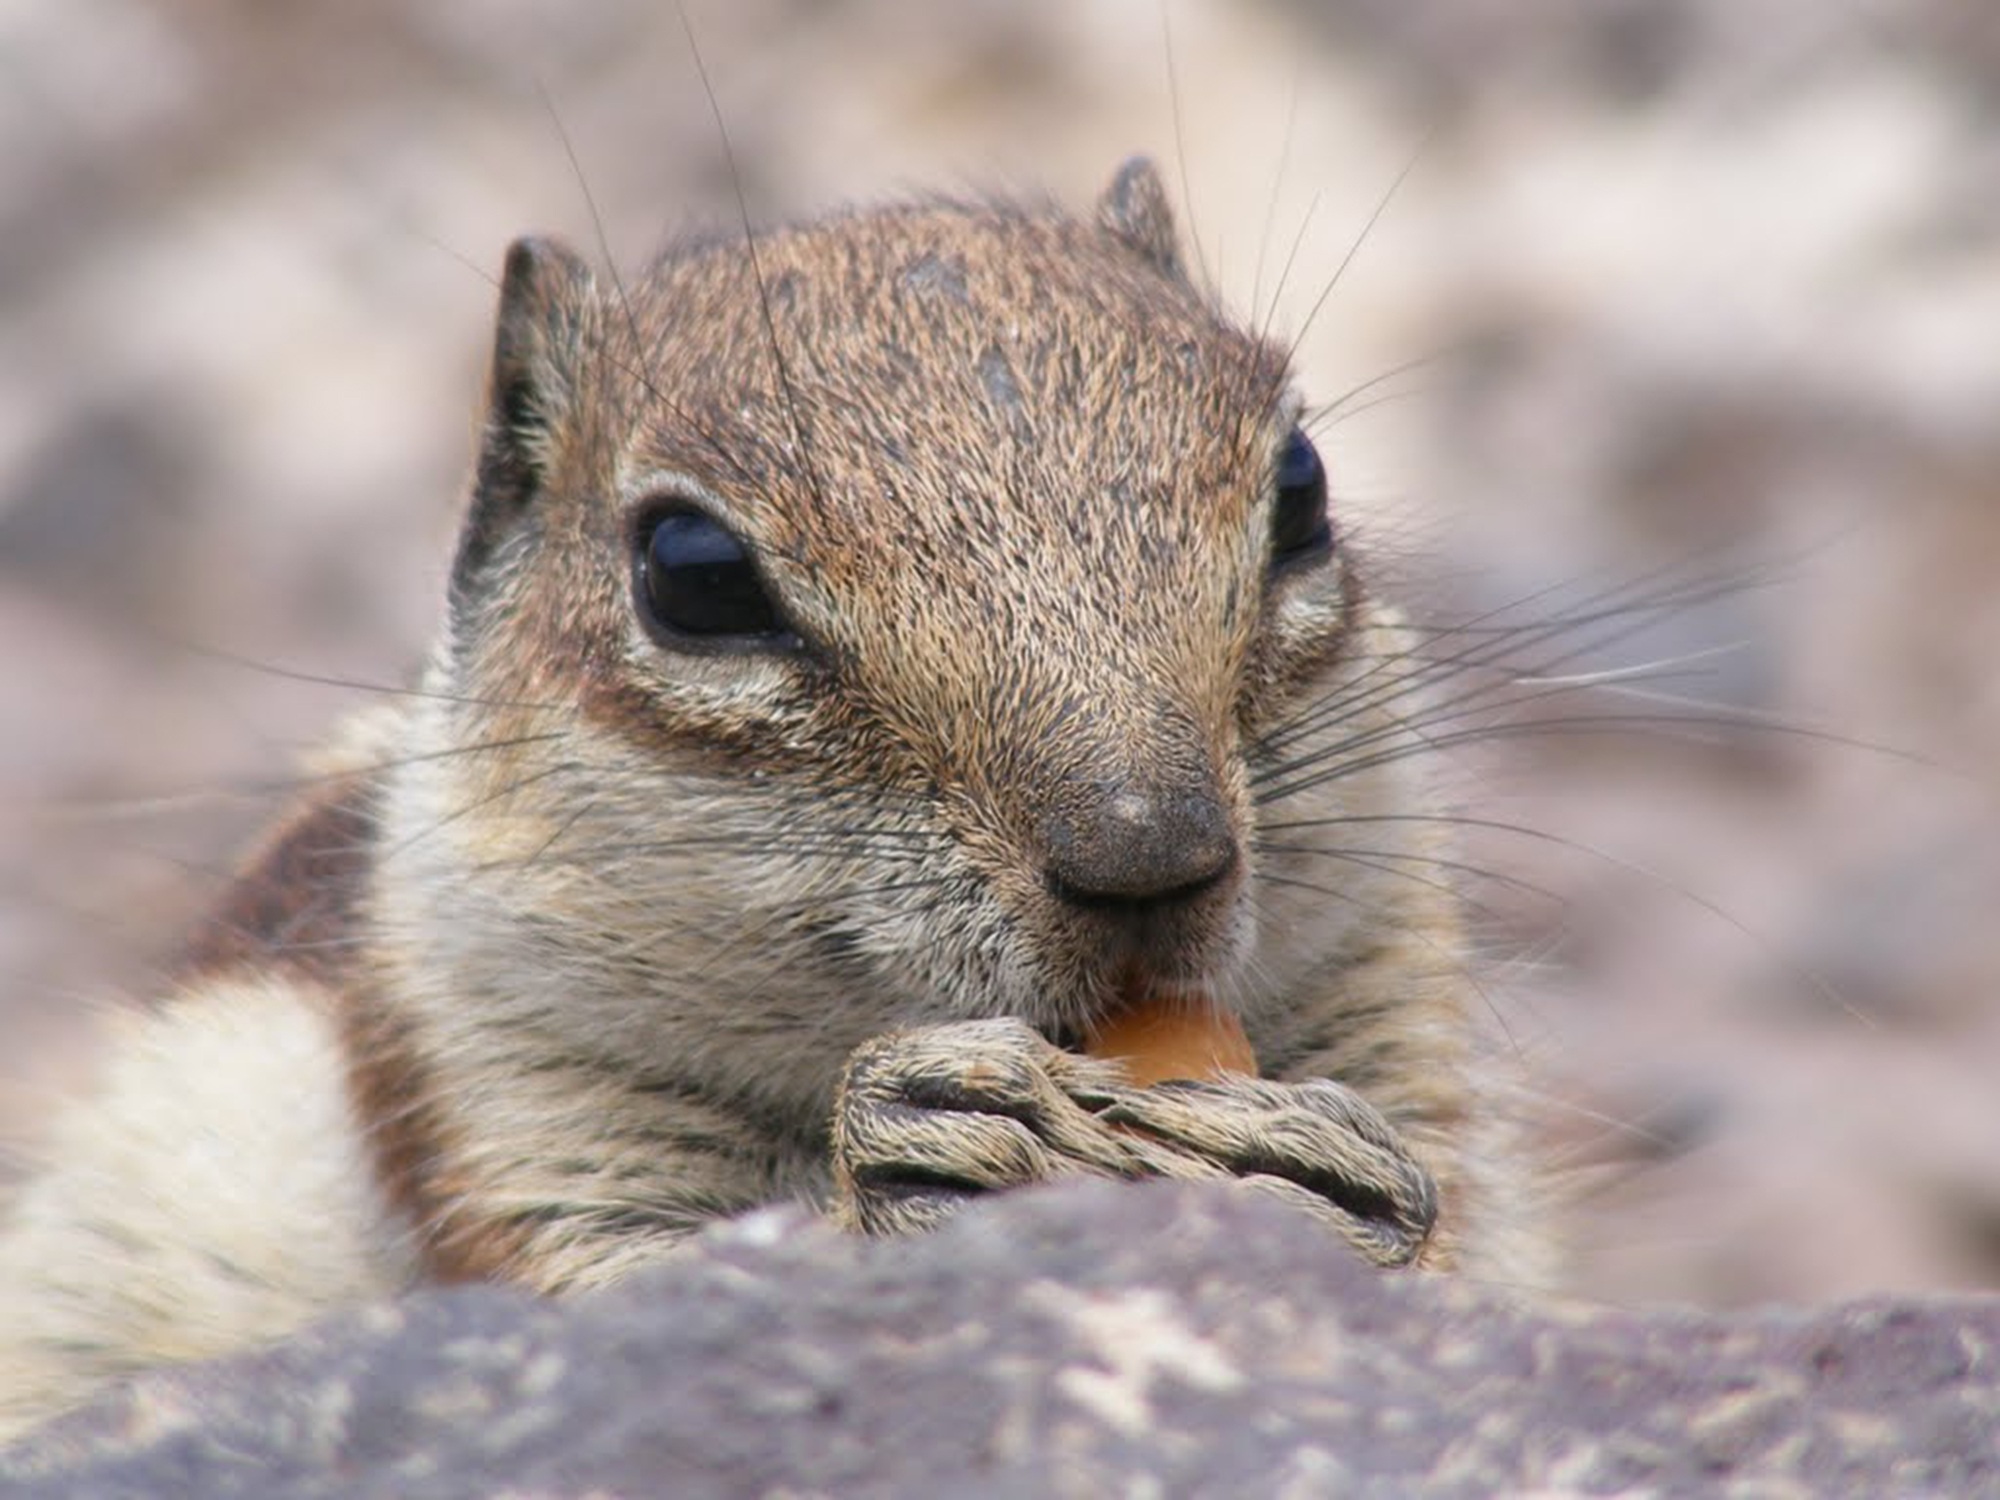
nature, animal, wildlife, natural, park, mammal, squirrel, rodent, fauna, close up, trees, whiskers, animals, vertebrate, chipmunk, marmot, prairie dog, gerbil, fox squirrel, degu